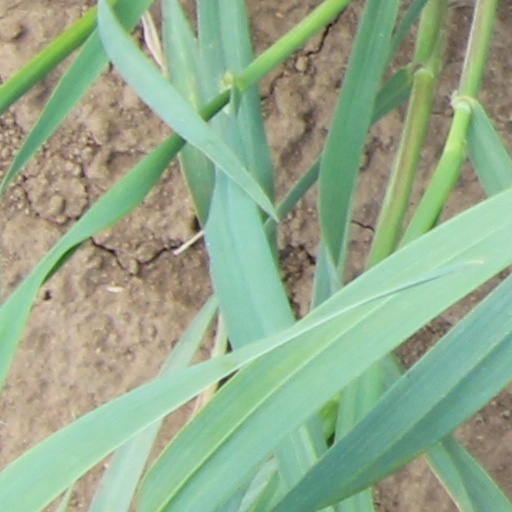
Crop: wheat